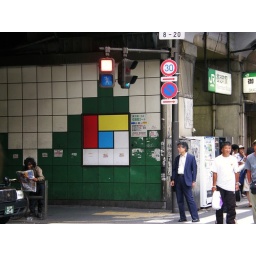
Under a train bridge near Okachimachi Station